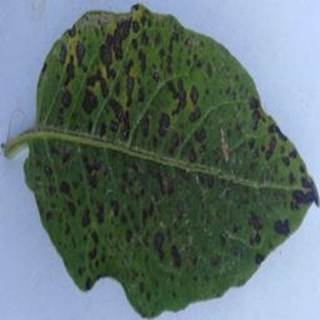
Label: potato_early_blight